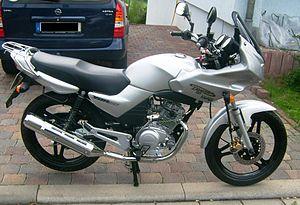
La YBR 125 est un modèle de motocyclette, de type roadster de Yamaha.